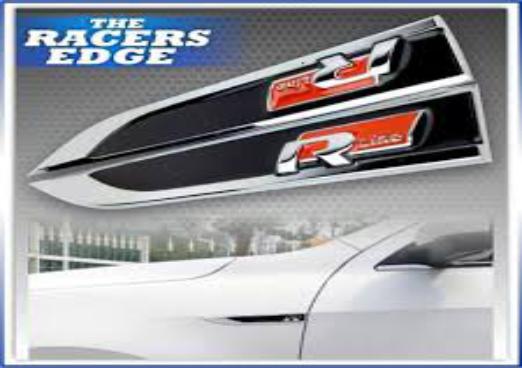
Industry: Transportation